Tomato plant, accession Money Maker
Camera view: vertical (180 deg); turntable rotation: 120 degrees
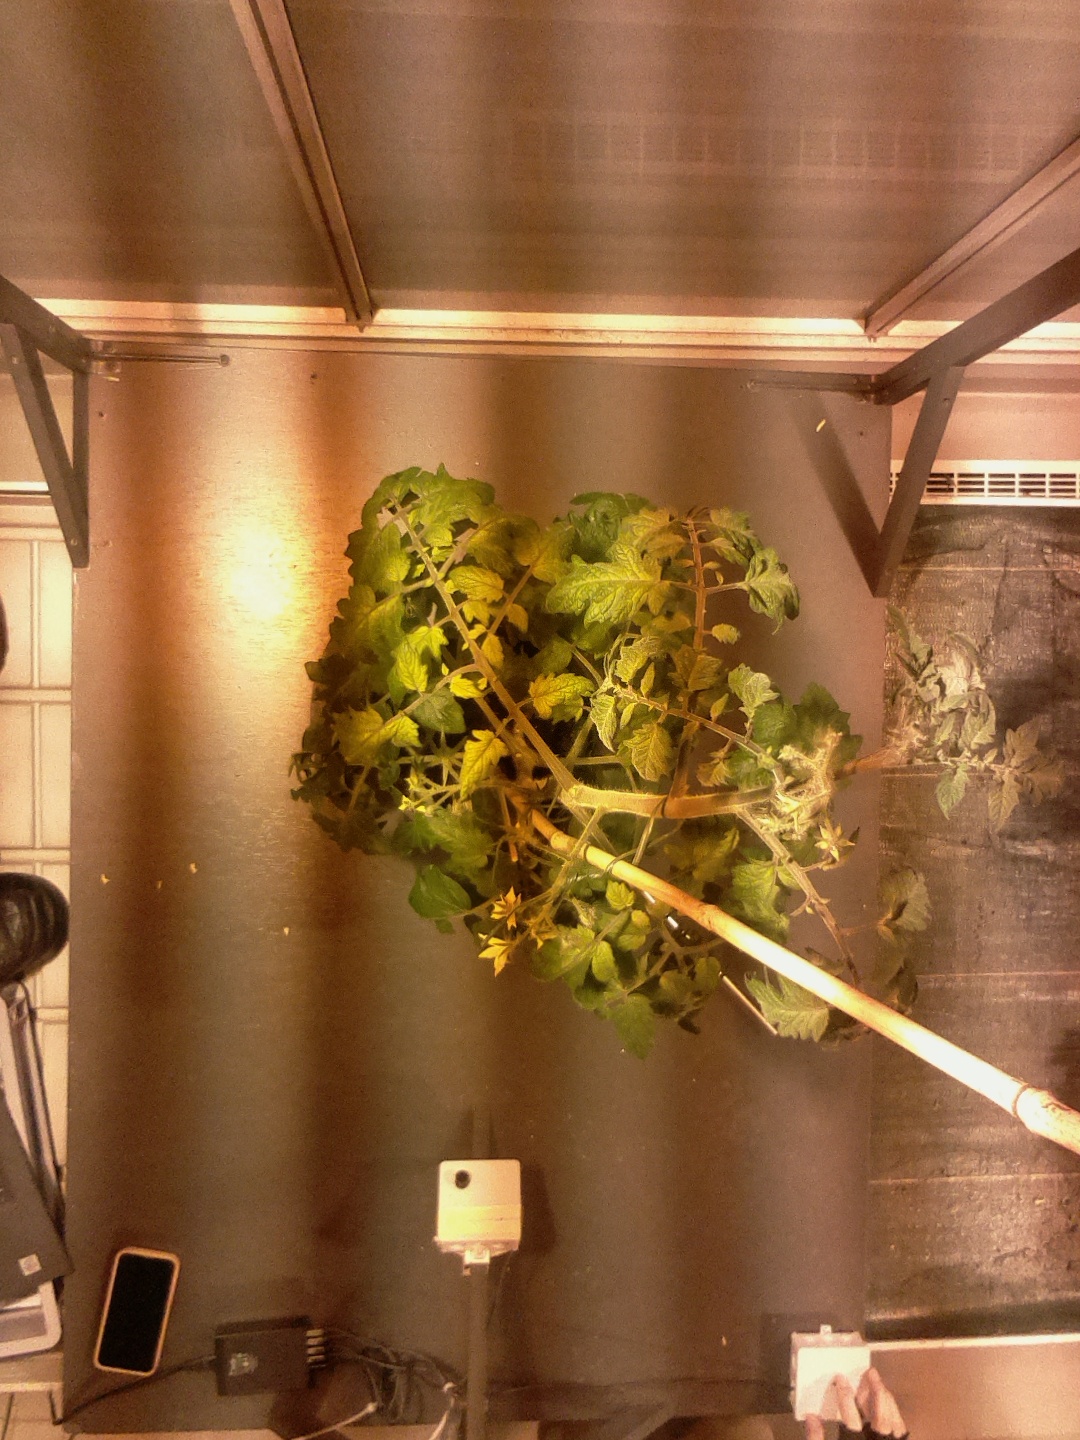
BBCH growth stage 69: End of flowering, 90%-100% of flowers open, more petals falling